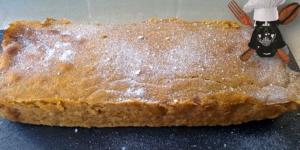
pastel de boniato sin azucar